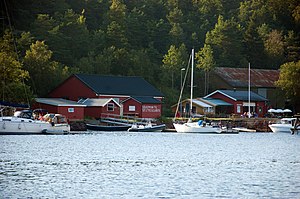
Bolærne / Historie
Vestre Bolærne.
Øgruppen Bolærne, i Ytre Oslofjord ud for Nøtterøy, består af Vestre Bolæren, Mellom Bolæren og Østre Bolæren, samt nogle mindre øer, holme og skær.